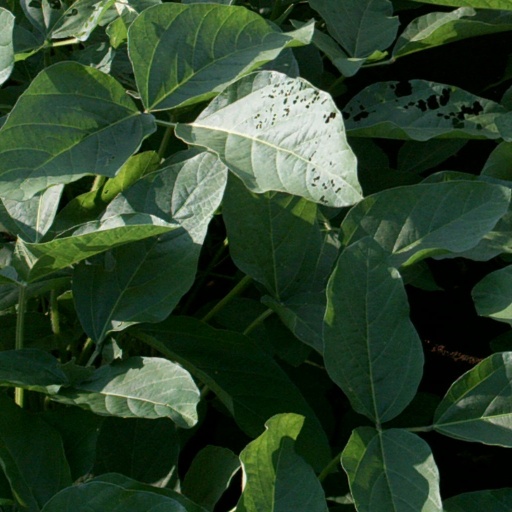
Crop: soybean